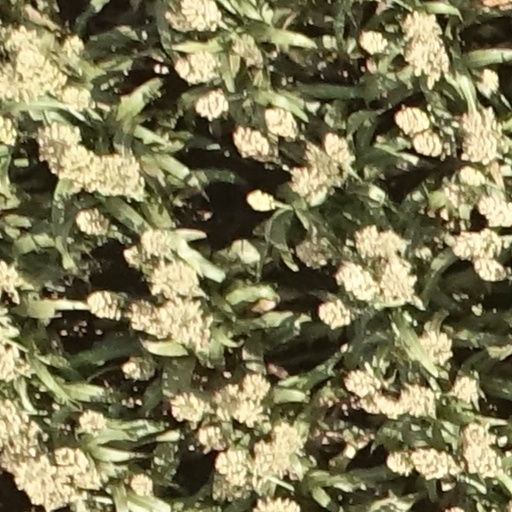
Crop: sorghum